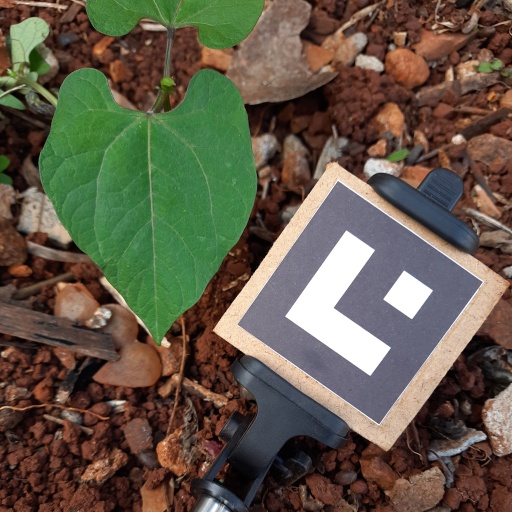
Observations: flat surface, no eating holes, under cloudy sky